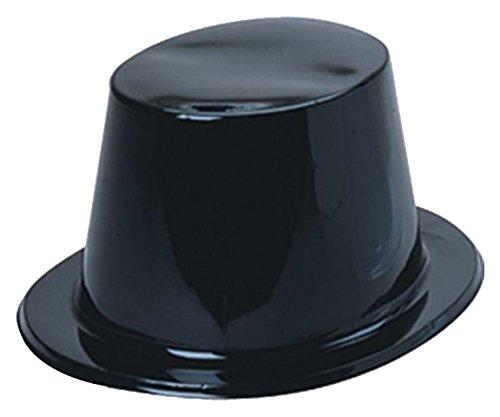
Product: U.S. Toy Plastic Top Hats, Pack of 12, Black
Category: Clothing, Shoes & Jewelry | Costumes & Accessories | Men | Accessories | Headwear
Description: Adult Size.
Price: $13.99
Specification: ProductDimensions:3x3x3inches|ItemWeight:10.4ounces|ShippingWeight:13.6ounces(Viewshippingratesandpolicies)|DomesticShipping:ItemcanbeshippedwithinU.S.|InternationalShipping:ThisitemcanbeshippedtoselectcountriesoutsideoftheU.S.LearnMore|ASIN:B0087QGEYU|Itemmodelnumber:H205|Manufacturerrecommendedage:12months-7years